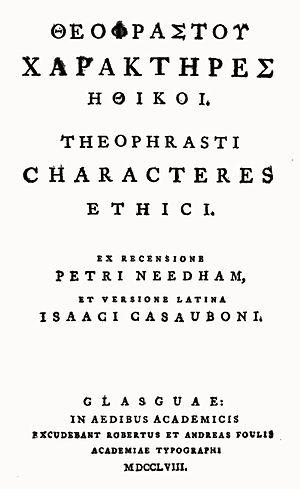
Peter Needham est un érudit anglais.